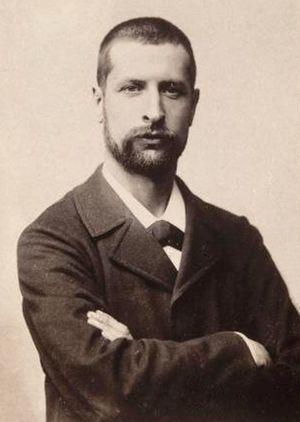
Photo réalisé par Pierre Petit (1831-1909)
Morges est une commune suisse du canton de Vaud, située au bord du Léman. La ville est le chef-lieu du district de Morges, qui se trouve être la limite occidentale de l'agglomération lausannoise, aussi nommée agglomération Lausanne-Morges. En 2018, la ville comptait 15 725 habitants, ce qui en fait la huitième commune du canton de Vaud, en nombre d'habitants. Celle de son aire urbaine atteignait 49 193 habitants en 2014. Morges se démarque principalement par sa culture, très développée, notamment grâce à l'organisation de la fête de la tulipe, et par son histoire, qui commence il y a près de 5 000 ans, sur les berges du lac.
Alexandre Yersin, né le 22 septembre 1863 à Aubonne et mort le 28 février 1943 à Nha Trang, est un médecin, bactériologiste et explorateur franco-suisse. On doit surtout à Yersin la découverte en 1894 du bacille de la peste et la préparation du premier sérum anti-pesteux, ainsi que l'étude de la toxine diphtérique.